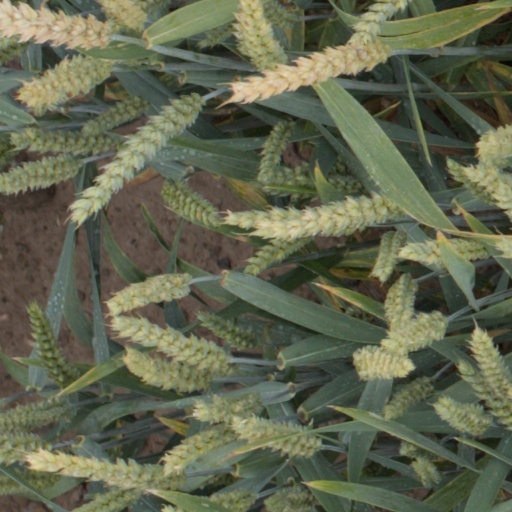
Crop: wheat